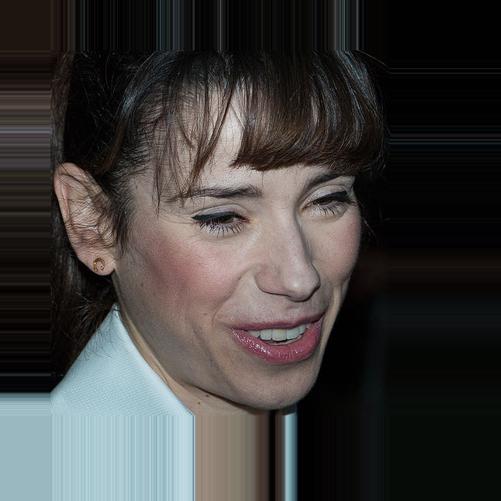
Age: 37